Answer in natural language. Where is low brown storage unit with respect to dark brown colour shelving unit? Choose between the following options: left or right
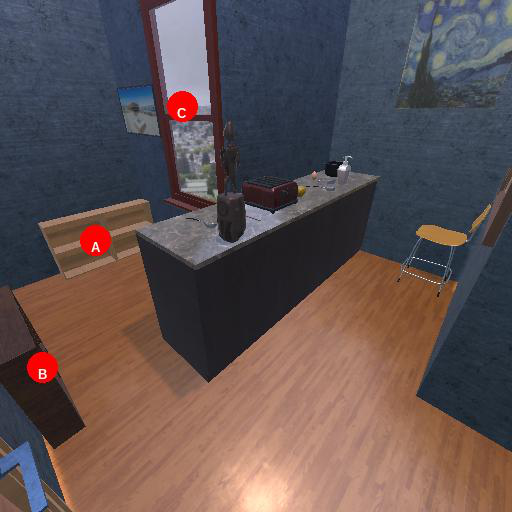
<answer>left</answer>